USAAF unit identification aircraft markings

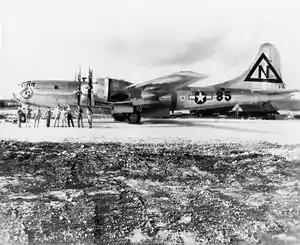
509th's "Straight Flush" in livery of 444th BG.

The 73rd Bomb Wing began combat in October 1944 from Isley Field, Saipan, and marked its aircraft similarly to that of the Fifteenth Air Force 55th CBW. A letter denoting the group was painted on the upper third of the tail fin, with a "square" symbol in the center, and an aircraft identifier, known as the "victor number," in the lower third. Aircraft commonly used their tail identifiers as radio voice calls (call signs), i.e. "Lucky Irish" (serial 42-24622) of the 870th Bomb Squadron, 497th Bomb Group (lost November 24, 1944, over Tokyo) had the voice call "A Square 26".